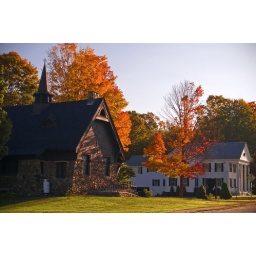
my office and home in the background